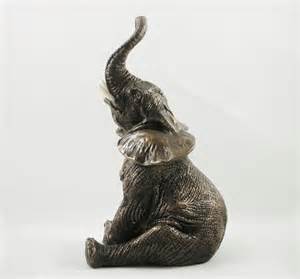
Label: elefante